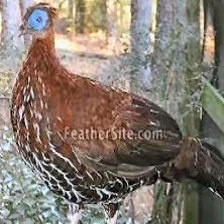
Species: CRESTED FIREBACK
Scientific name: LOPHURA IGNITA